Ki Tissa

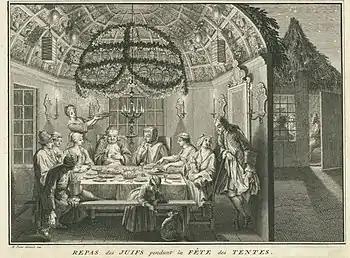
Family feast in a Sukkah with foliage canopy and chandelier (engraving by Bernard Picart, 1724)

And Exodus 34:22 refers to the Festival of Sukkot, calling it "the Feast of Ingathering." In the Hebrew Bible, Sukkot is called: